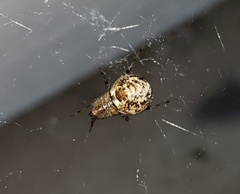
Species: Parasteatoda_tepidariorum